Hodges baronets

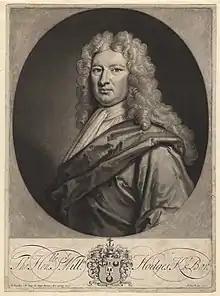
A 1715 engraving of Hodges by John Smith after Godfrey Kneller

The Hodges Baronetcy, of Middlesex, was a title in the Baronetage of England. It was created on 31 March 1697 for William Hodges, Member of Parliament for Mitchell. The title became extinct on the death of the second Baronet in 1722.